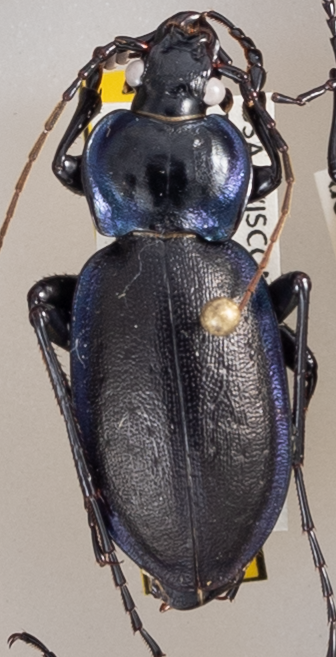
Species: Carabus sylvosus
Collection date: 2021-08-31
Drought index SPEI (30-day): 0.746
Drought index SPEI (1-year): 0.258
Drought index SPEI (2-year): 1.546